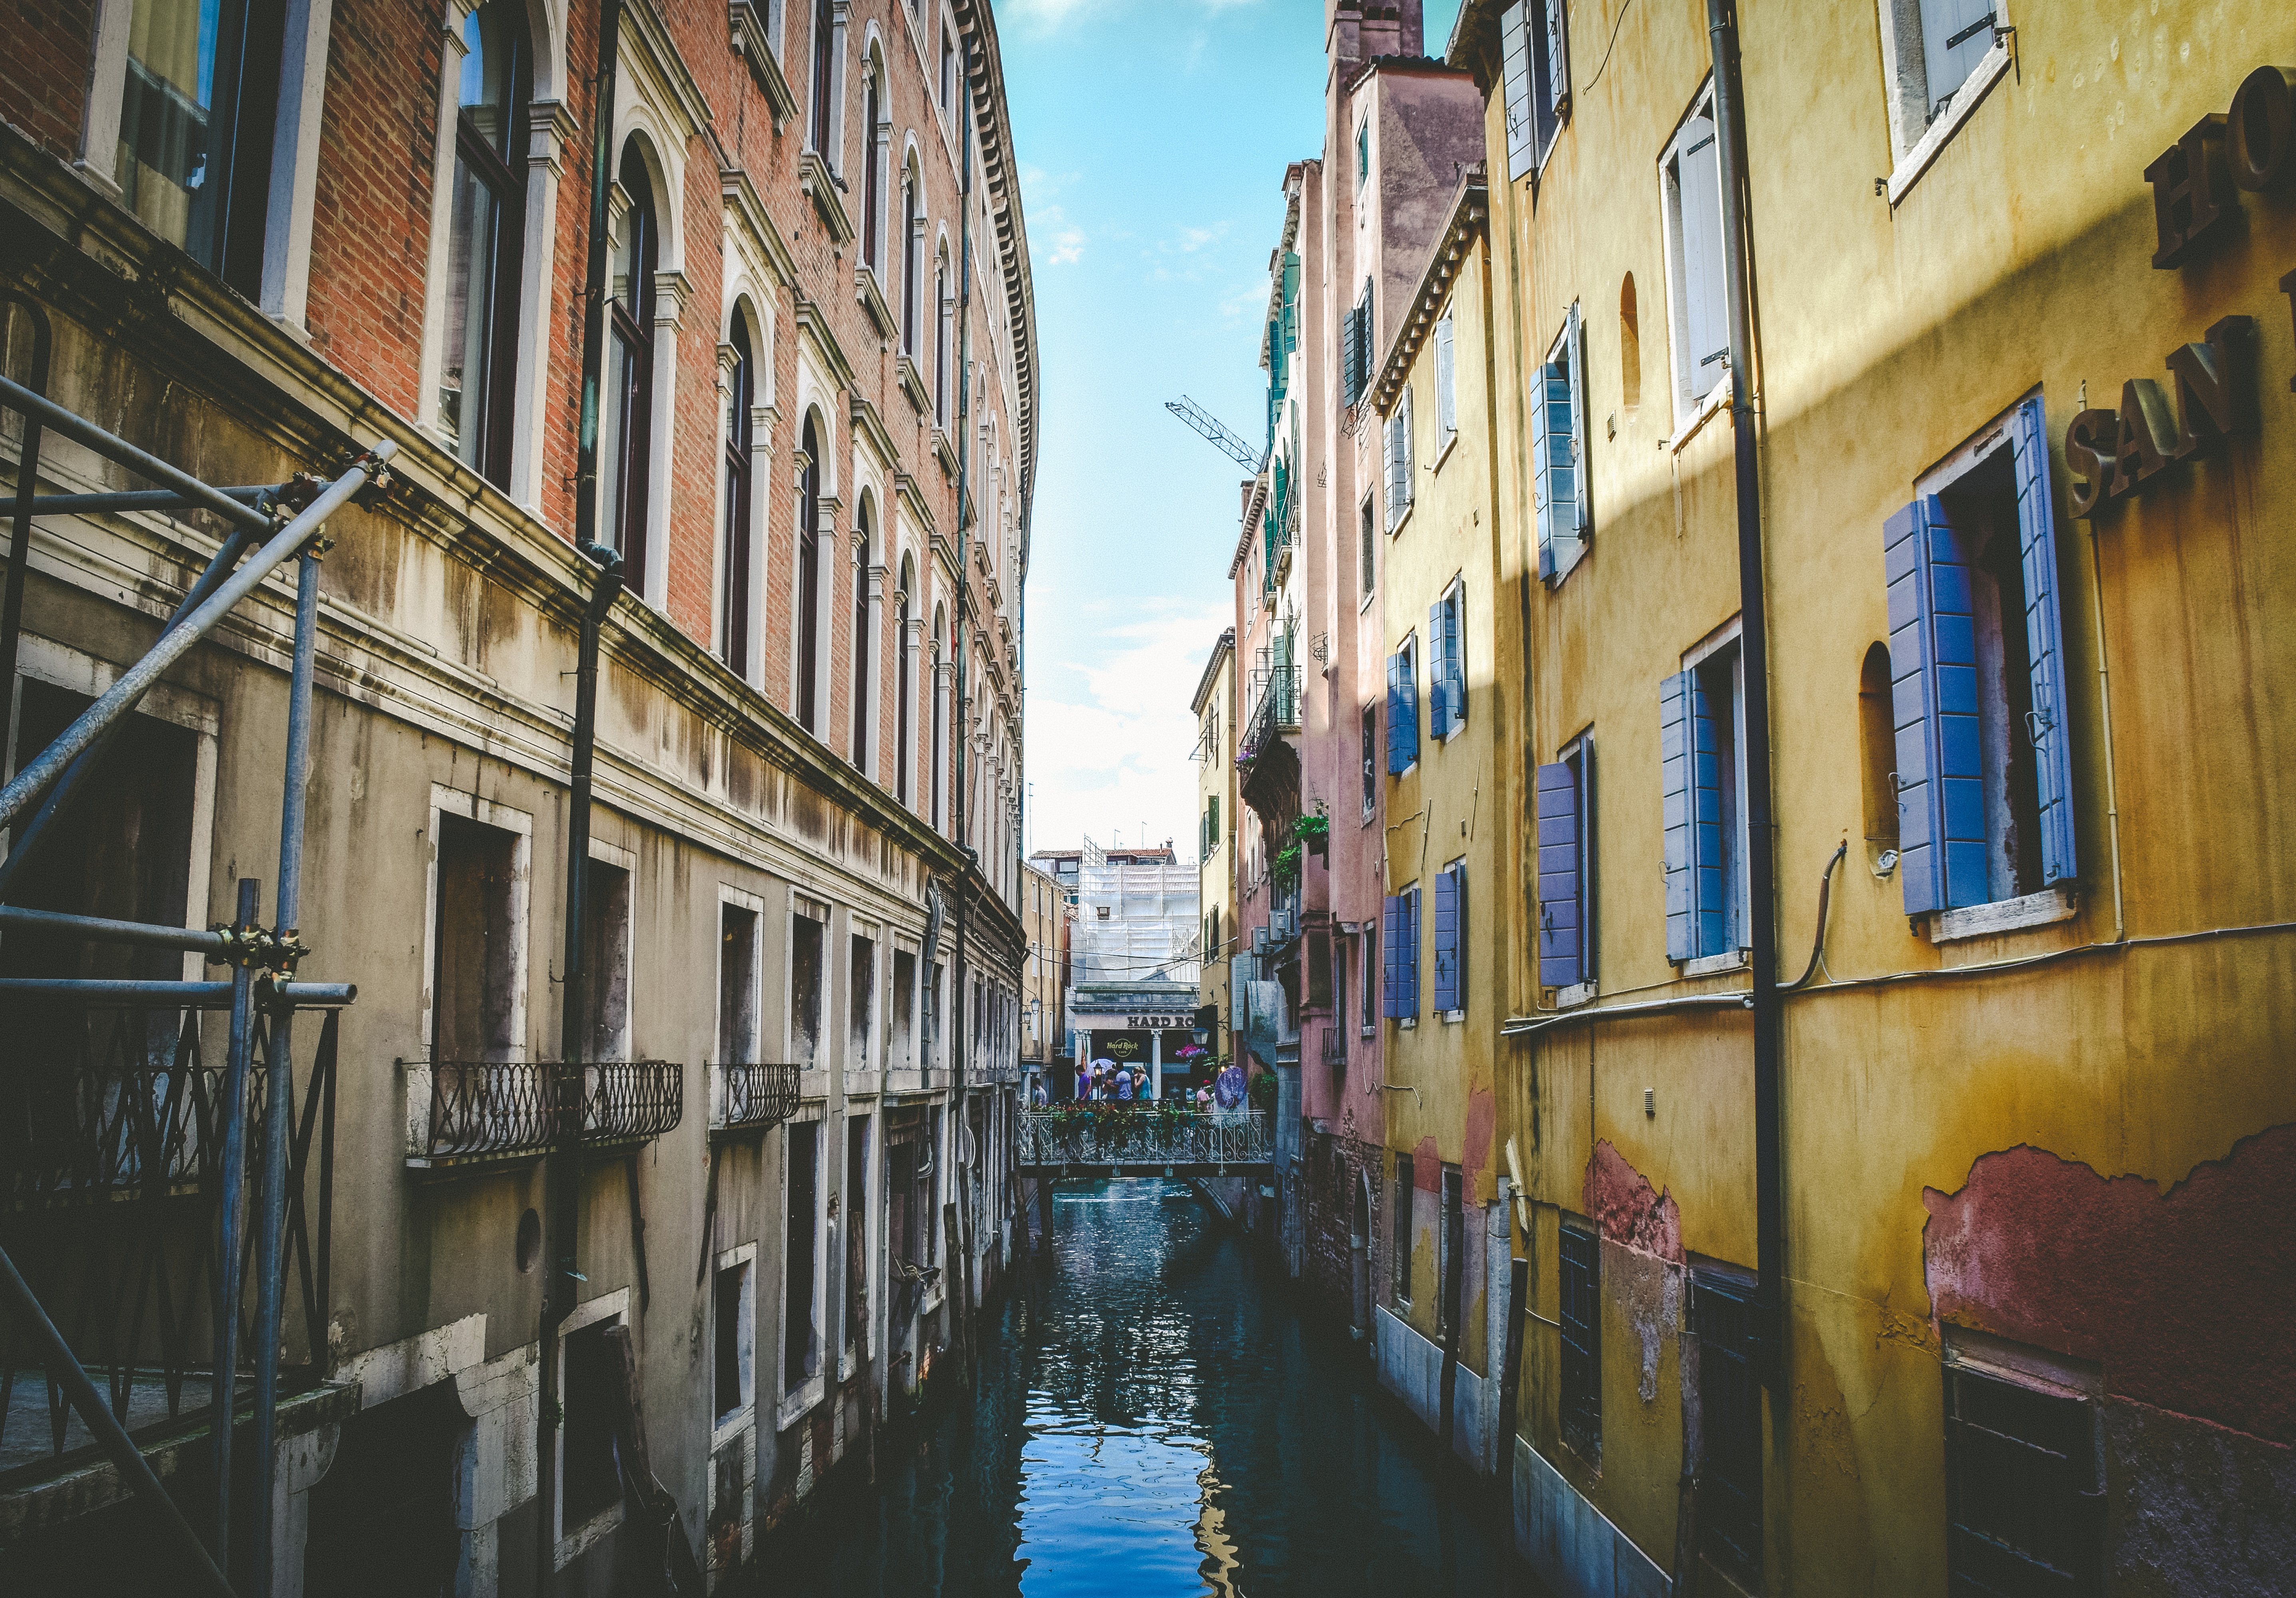
boat, canal, cityscape, reflection, vehicle, waterway, gondola